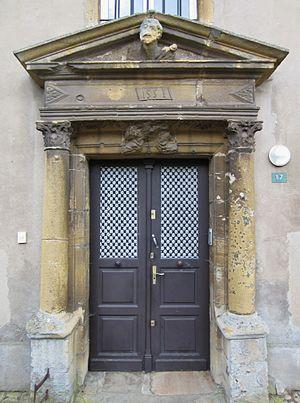
Fèves est une commune française située dans le département de la Moselle, en région Grand Est.